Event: Ecuador Earthquake
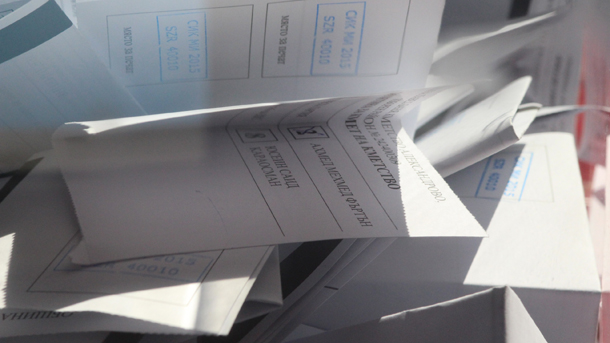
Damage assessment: no_damage